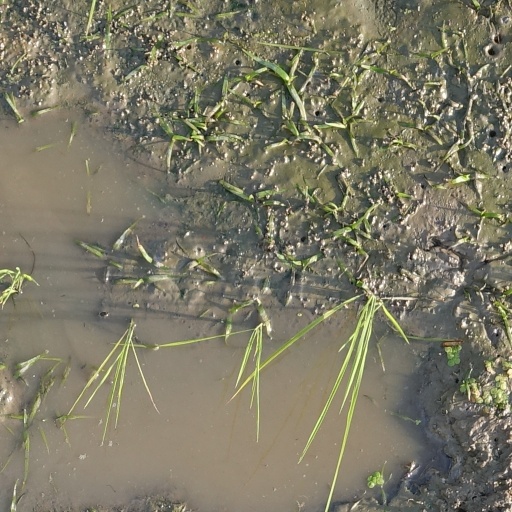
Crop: rice